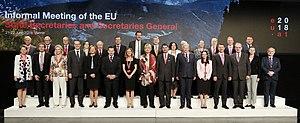
La présidence autrichienne du Conseil de l'Union européenne en 2018 est la troisième présidence du Conseil de l'Union européenne assurée par l'Autriche.